Meidob volcanic field

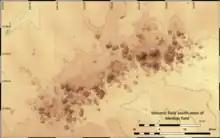
Topographic map of the volcanic field south-west of Meidob

About thirty maars and craters are found in the field, including the Malha crater. Malha is a crater about deep and wide. It has been excavated into the basement rock beneath the volcanic field, and is itself surrounded by a rim less than high.